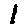
Label: 1